Quién (Ricardo Arjona song)

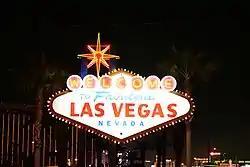
The music video for "Quién" was filmed in Las Vegas, Nevada, and directed by Simon Brand.

The music video for "Quién" was filmed in Las Vegas, Nevada. It was directed by Simon Brand, who also directed the music video for Arjona's past single "Mojado", from his album "Adentro". In the video, Arjona is seen walking the streets of the city, as well as imagery of the city's buildings and lights alone, while singing the lyrics of the song. Mexican website Terra categorized the video as a "jewel of elegance and simplicity of the Guatemalan singer in all its creative glory." As of 9 December 2012, the video has reached 1.3 million views on YouTube.